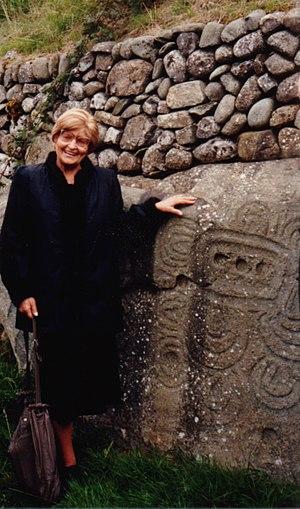
Marija Birutė Gimbutienė, née Alseikaitė, généralement connue comme Marija Gimbutas, après son mariage avec l'architecte Jurgis Gimbutas, née le 23 janvier 1921 à Vilnius en Lituanie et morte le 2 février 1994 à Los Angeles, en Californie, aux États-Unis, est une archéologue et préhistorienne américaine d'origine lituanienne.
Cette liste rassemble aussi bien des préhistoriens, qui sont des archéologues étudiant la Préhistoire, que des paléoanthropologues, qui sont des paléontologues étudiant les fossiles humains ou pré-humains.